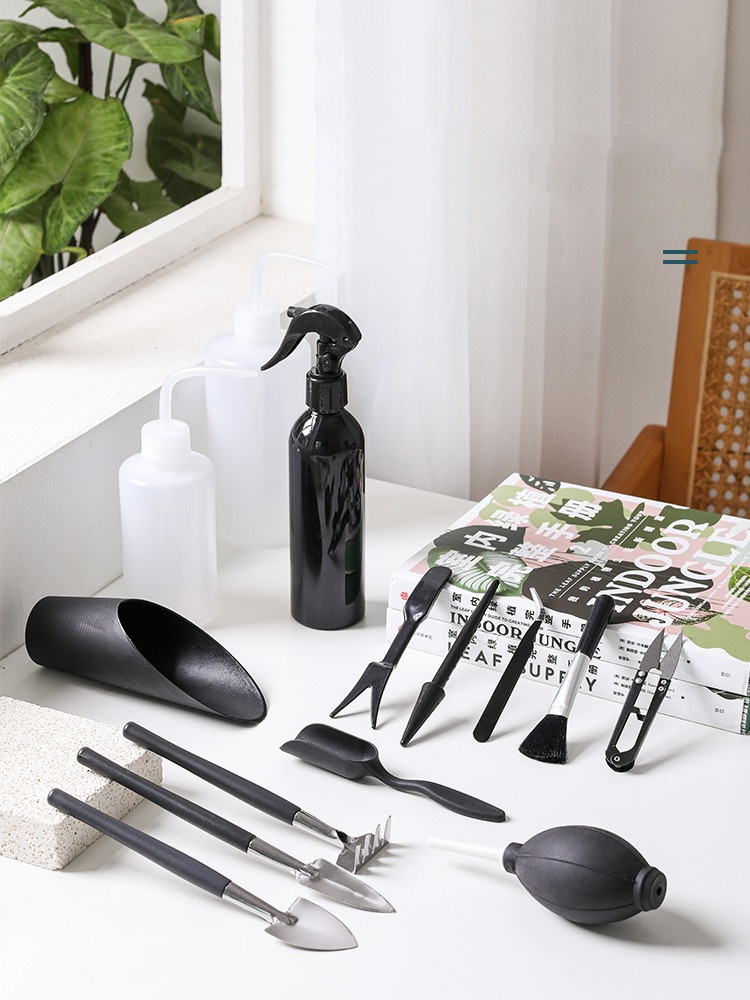
Gardening Shovel Special Clip Flower Planting Set Tool
Brand: Garden Green House
Product information: Material: iron Color Classification: Five piece set Eight piece set Thirteen piece set (OPP bag) Thirteen-piece set (storage bag) Thirteen-piece set (storage bag) +50 soil changing mat Thirteen-piece set (storage bag) + 75 soil changing mat Thirteen-piece set (storage bag) + 100 soil changing mat Features: Name: Succulent Tool Set Specification: Five-piece set of OPP bag/Eight piece set of OPP bag/Thirteen-piece set of OPP bag/ Thirteen-piece storage bag/13-piece storage bag+50CM soil changing mat/ Thirteen-piece storage bag +75CM soil changing mat/ Thirteen-piece storage bag + 100CM soil changing mat Remarks: The utensils are handmade, and the stainless steel and handle are manually welded, and the interface may appear Irregularities are normal. Stainless steel part, due to hand-made, packaging As well as transportation, scratches may appear, which will not affect normal use, and it is not a quality problem. Packing list: 1. Cleaning brush (about 10.5cm) *1 2. Seedling riser (about 14cm)*1 3. Hole punch (approximately 14.5cm) *1 4.Tea spoon (approximately 15cm) *1 5. Shovel cup (approximately 16cm) *1 6.Small rake (approximately 16.5cm) *1 7. Round head shovel (approximately 20cm) *1 8. Pointed shovel (approximately 21cm) *1 9. Spray bottle (about 300ml) *1 10.Air blow (approximately 15cm) *1 11. Elbow tweezers (about 12cm) *1 12.Small scissors (approximately 11cm) *1 13.Watering bottle (approximately 250ml) *1 14. Soil changing mat (flat 50*50cm/75* 75cm/ 100* 100cm)*1 15.Storage bag (22*18*8cm)*1
Category: Home & Garden > Lawn & Garden > Gardening > Gardening Tools > Shovels & Spades